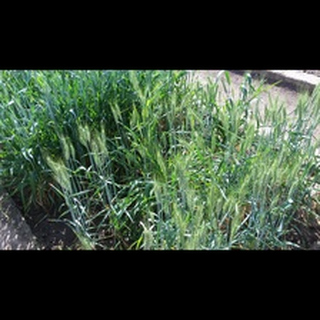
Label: healthy_wheat